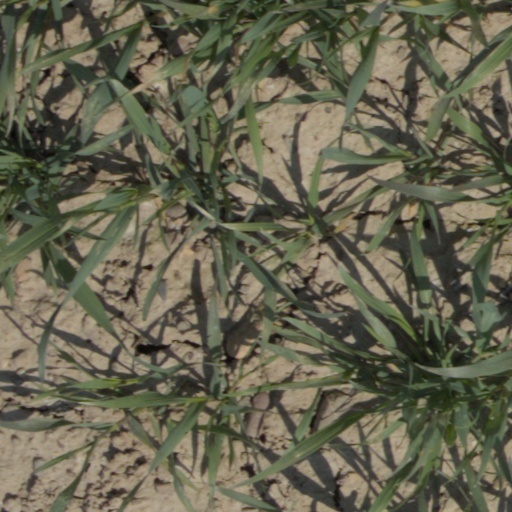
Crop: wheat